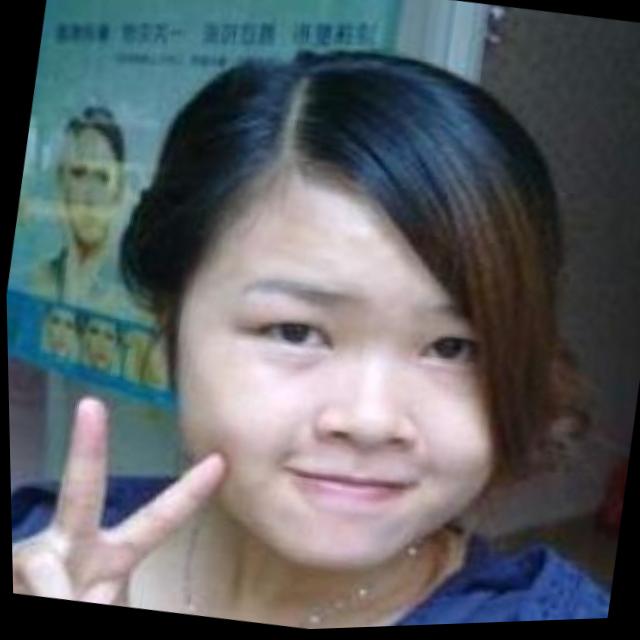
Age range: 21-44